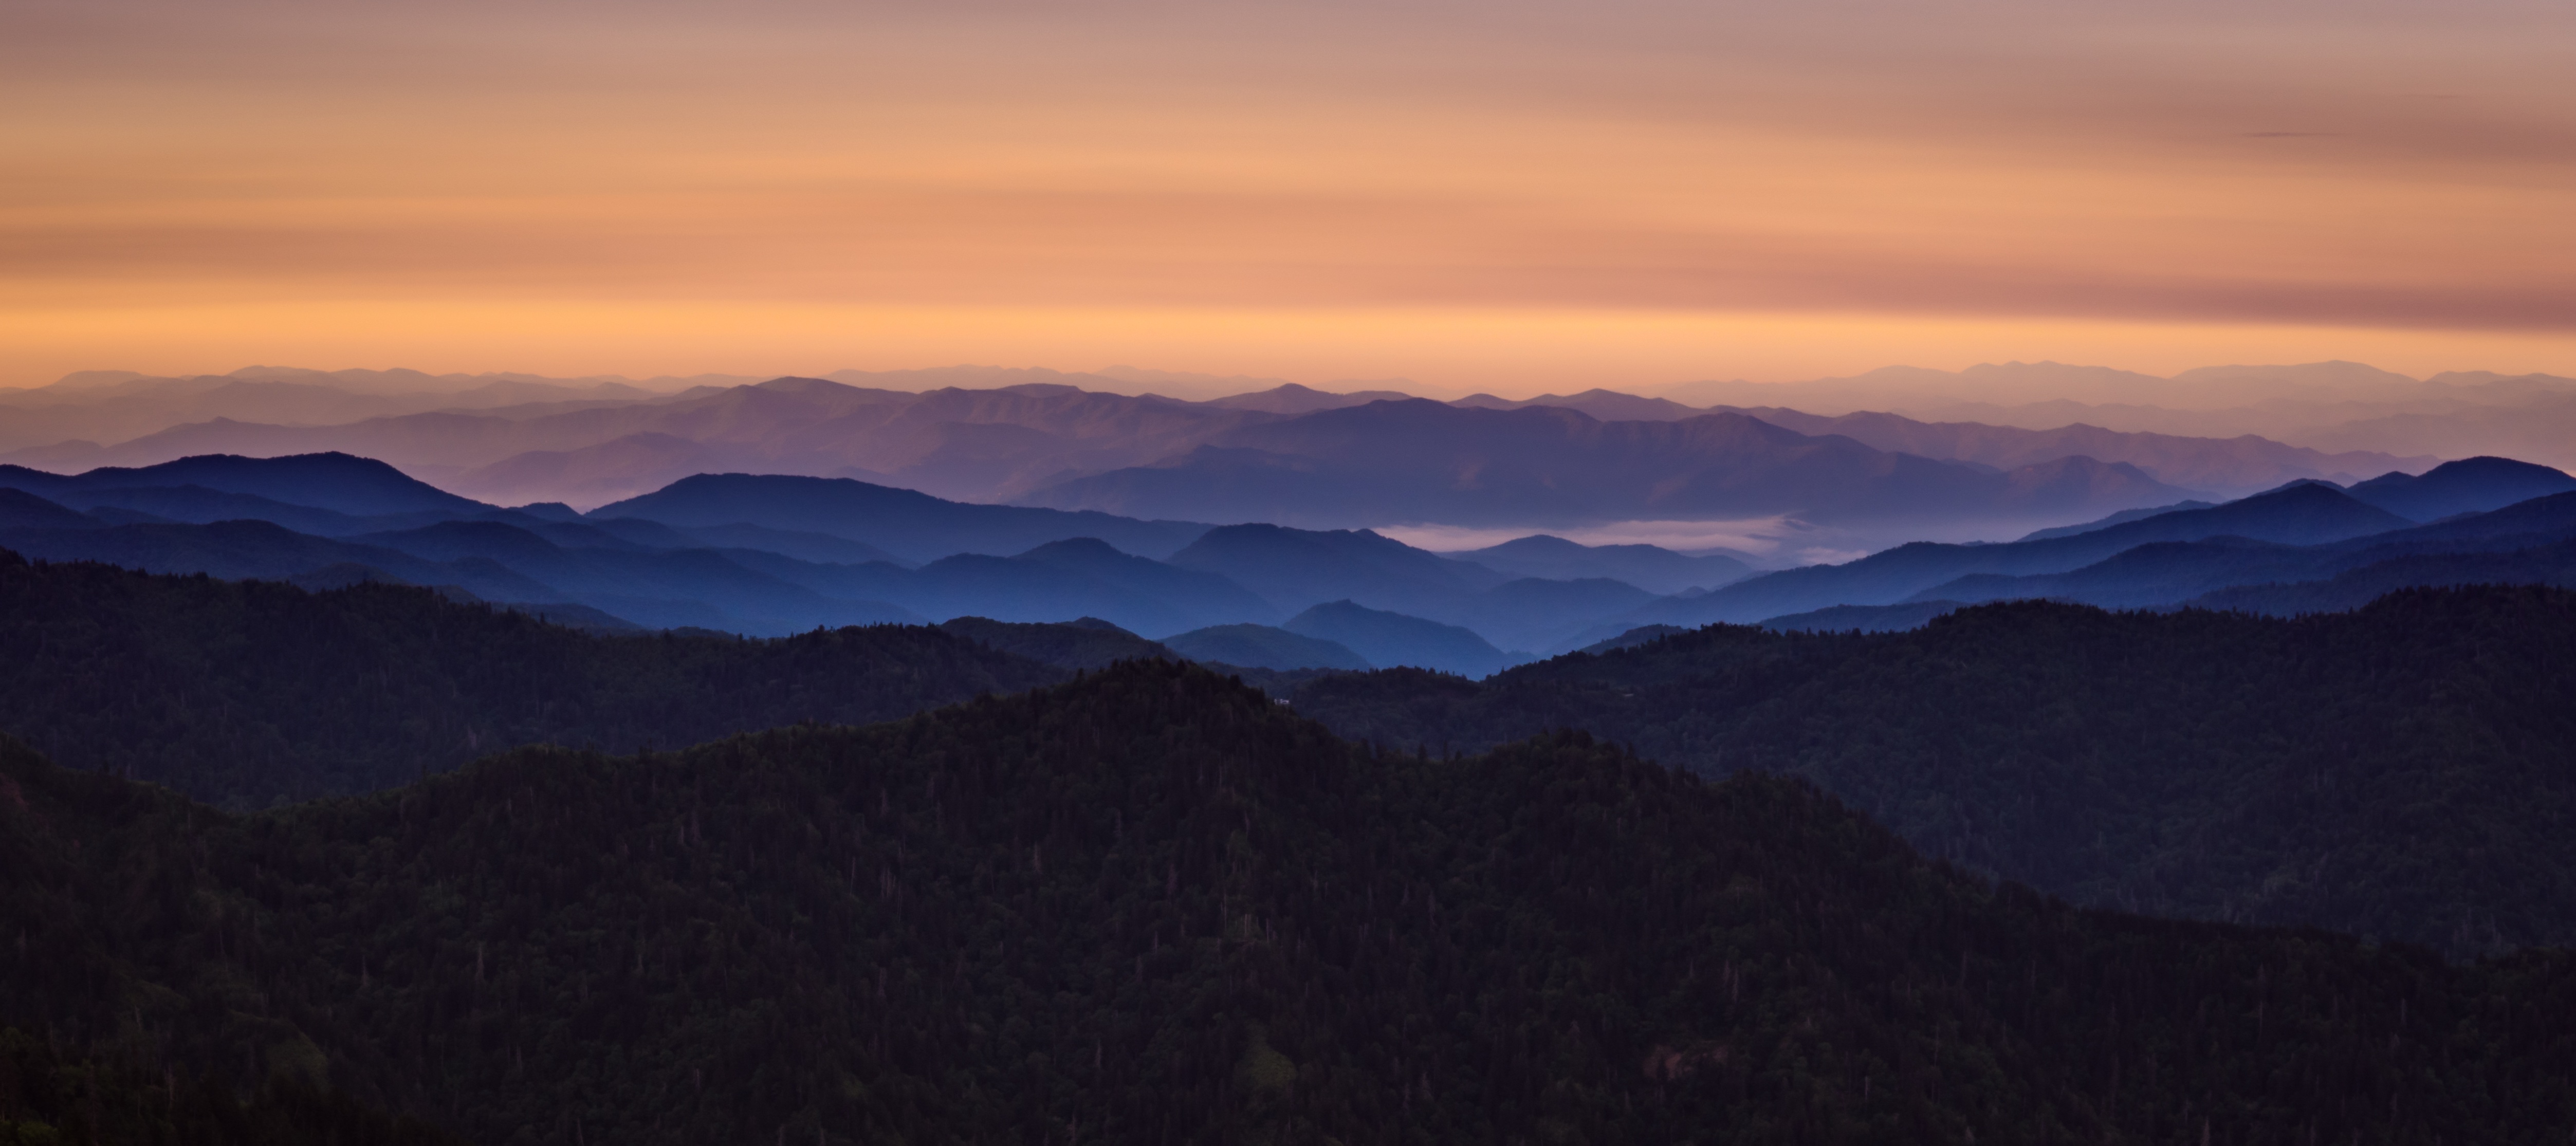
landscape, nature, wilderness, mountain, cloud, sky, fog, sunrise, sunset, morning, hill, dawn, atmosphere, mountain range, dusk, panoramic, evening, scenic, ridge, summit, mountains, plateau, landform, geographical feature, atmospheric phenomenon, mountainous landforms